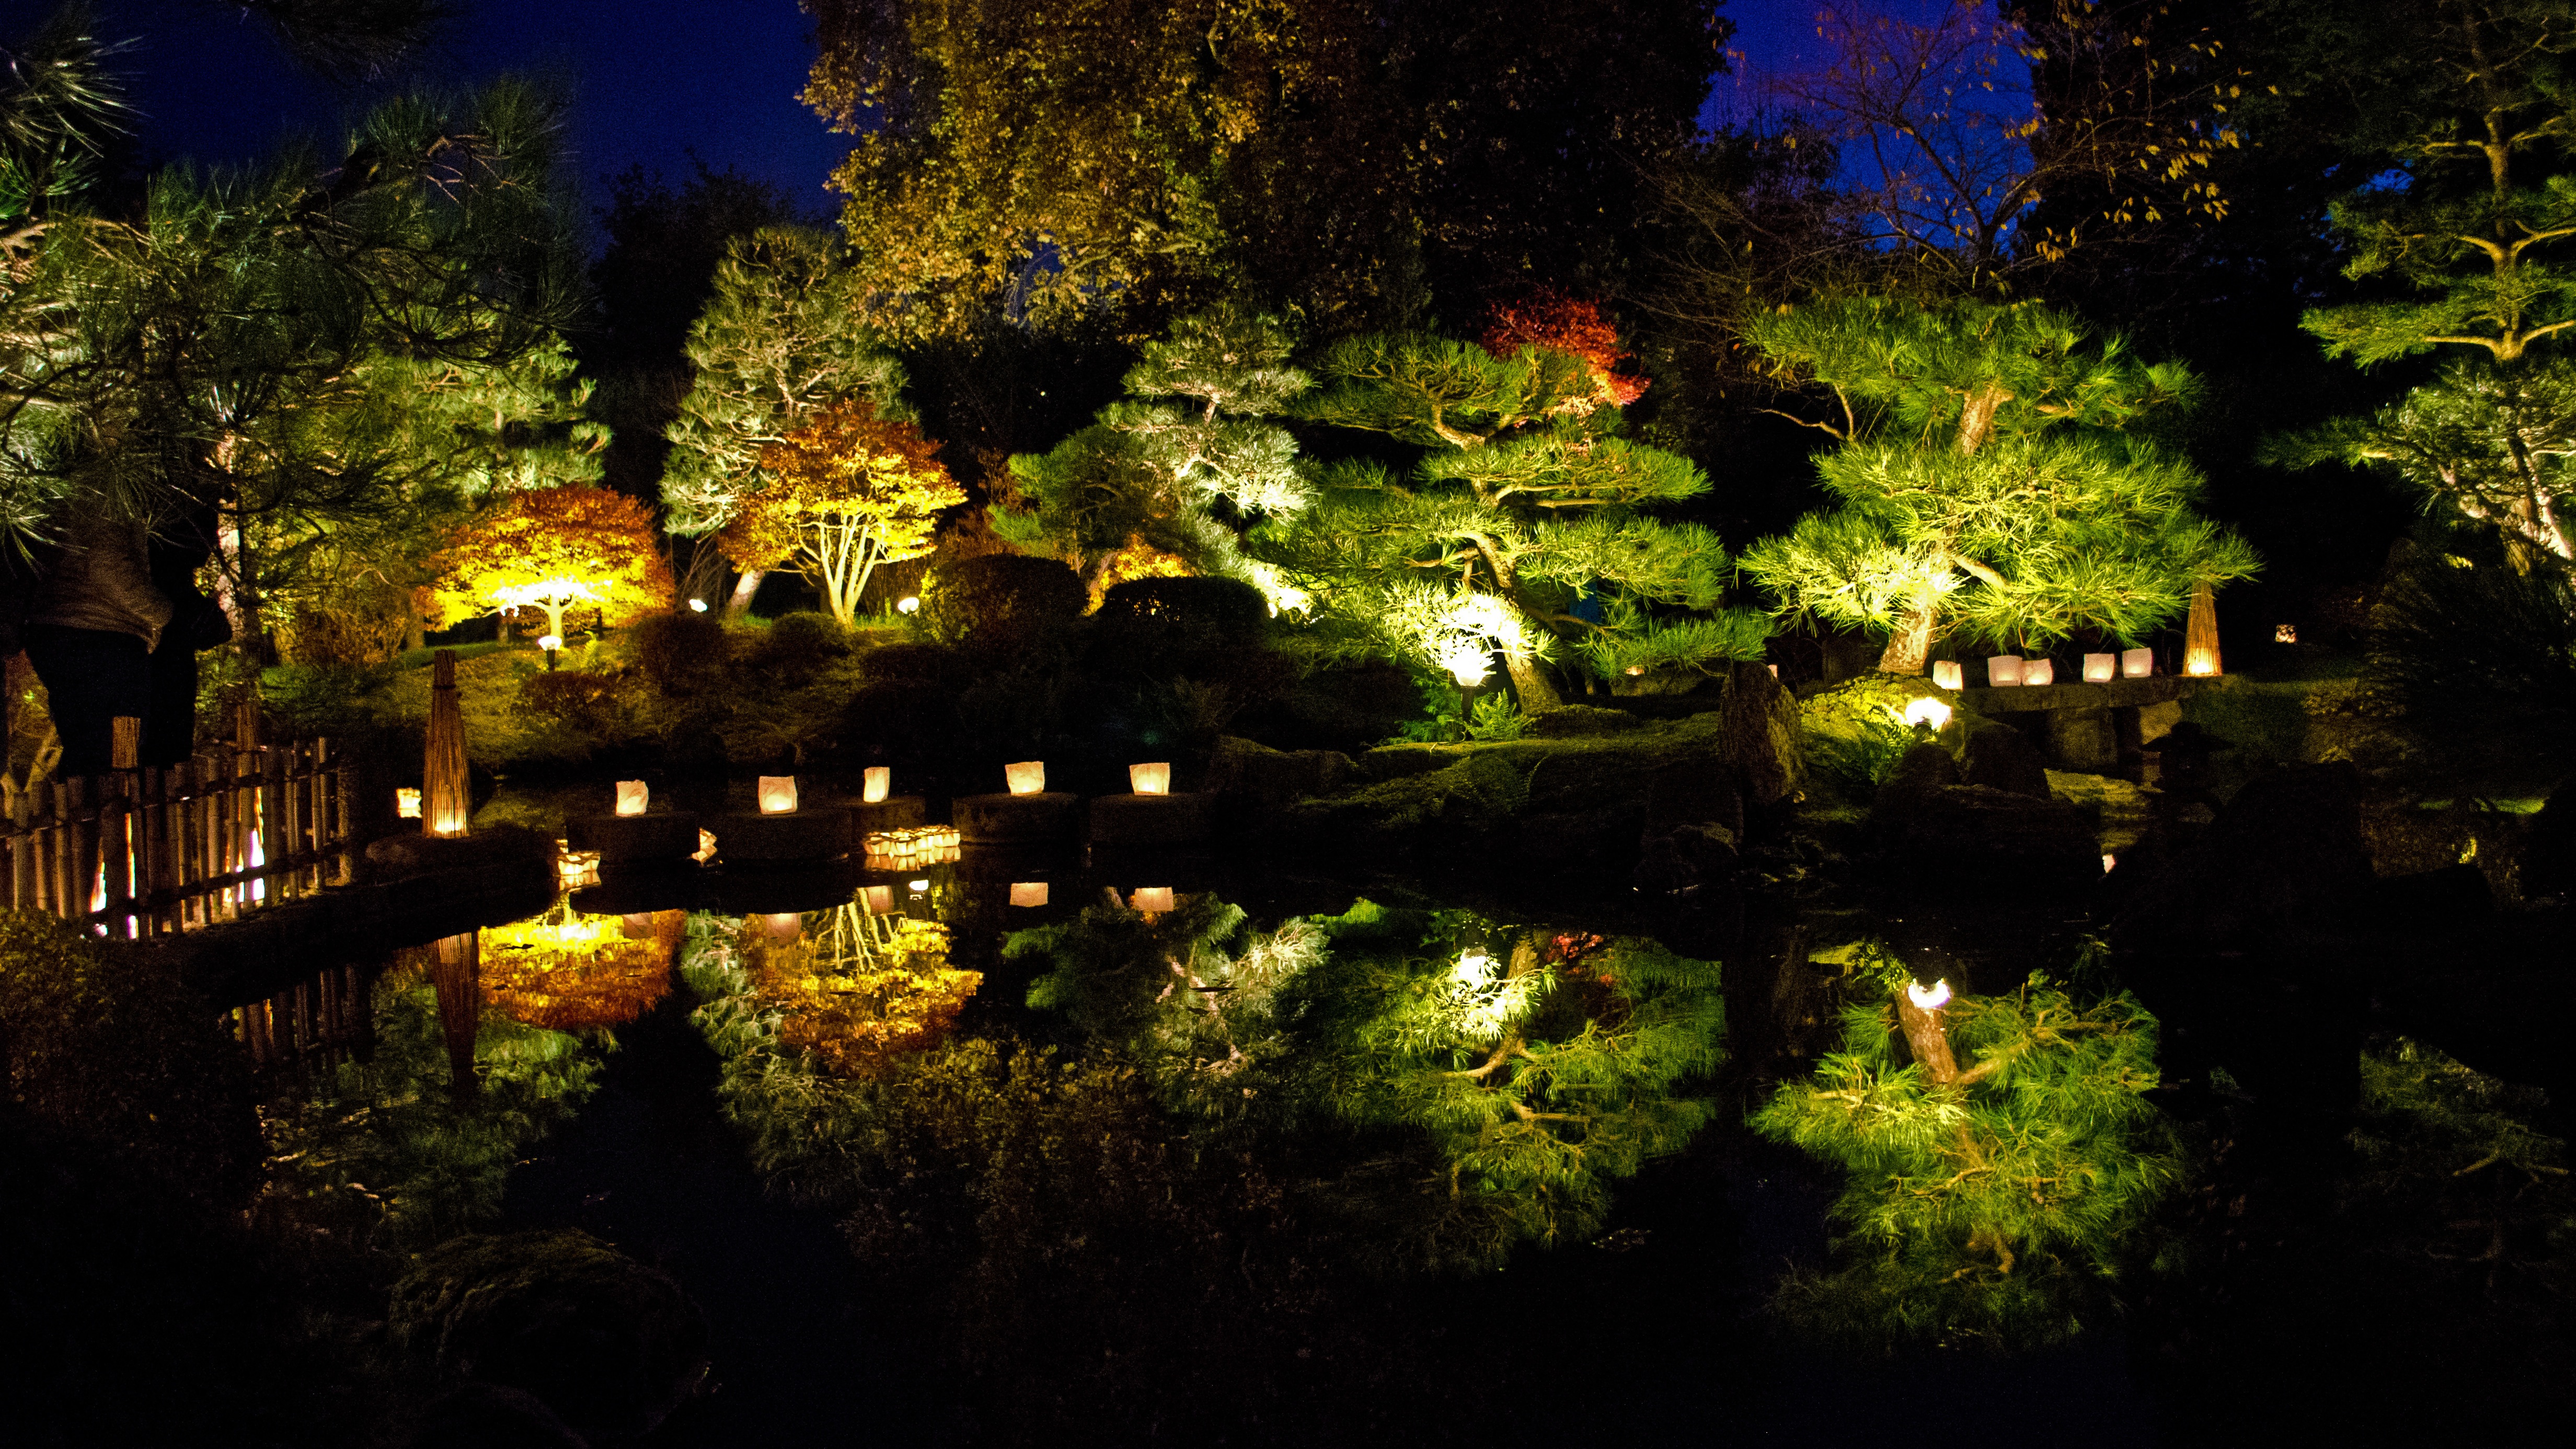
tree, nature, forest, light, plant, night, sunlight, leaf, flower, evening, reflection, jungle, autumn, darkness, japanese garden, germany, brandenburg, woody plant, landscape lighting, at schwielowsee